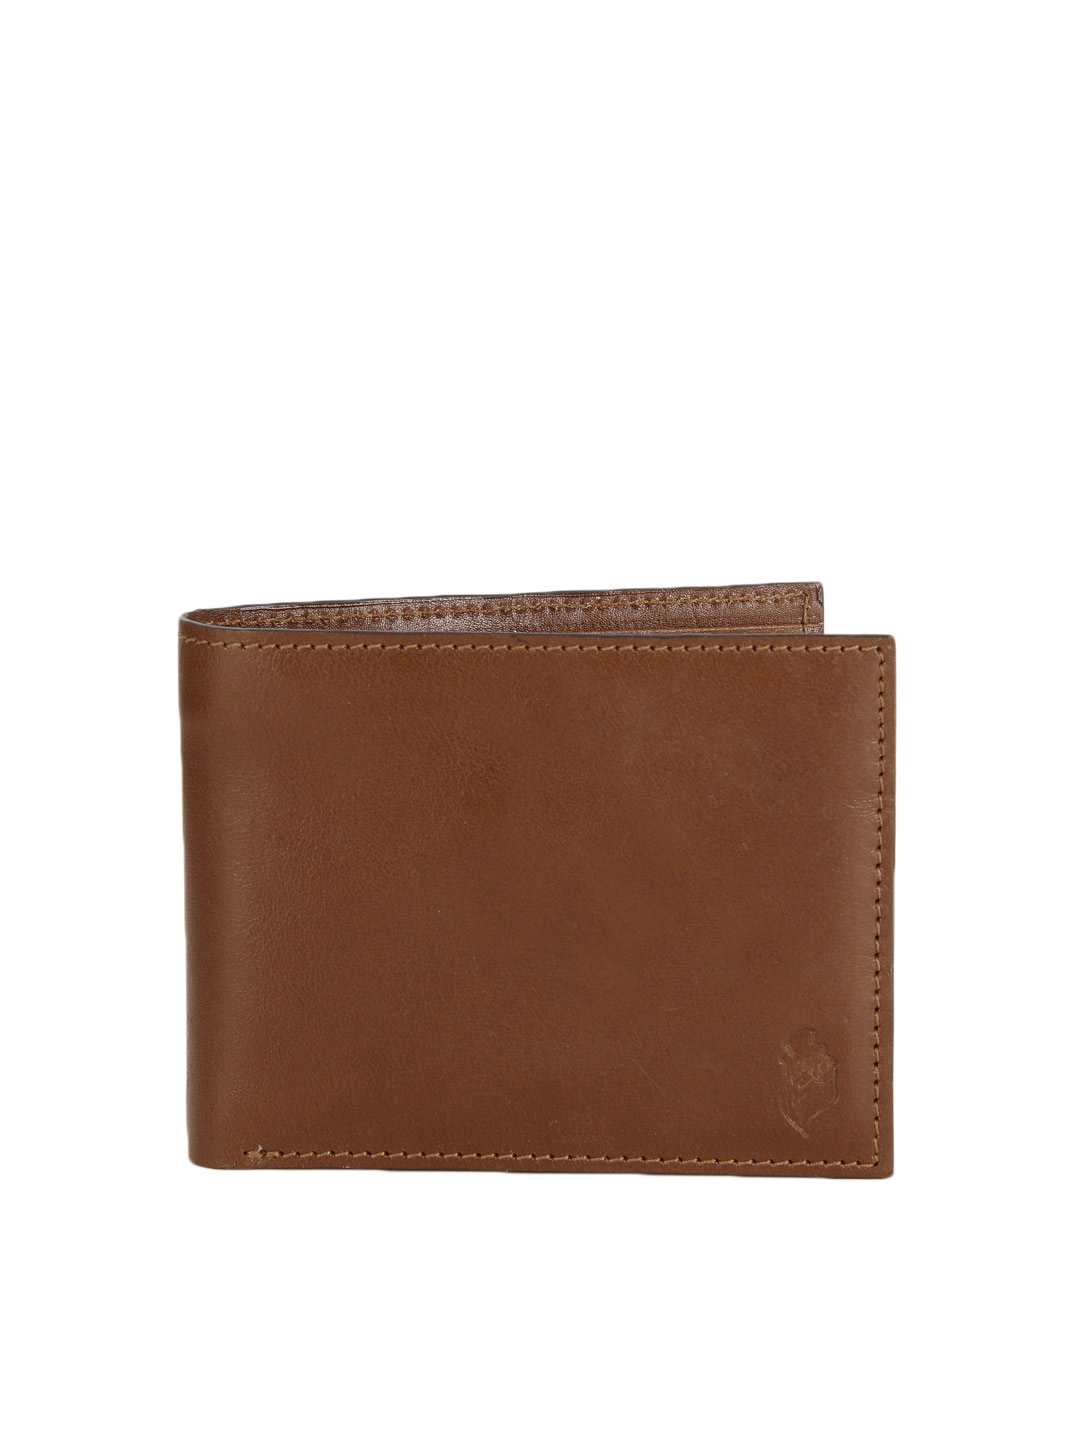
Reid & Taylor Men Brown Wallet
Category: Accessories / Wallets / Wallets
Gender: Men
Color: Brown
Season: Summer 2012
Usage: Casual